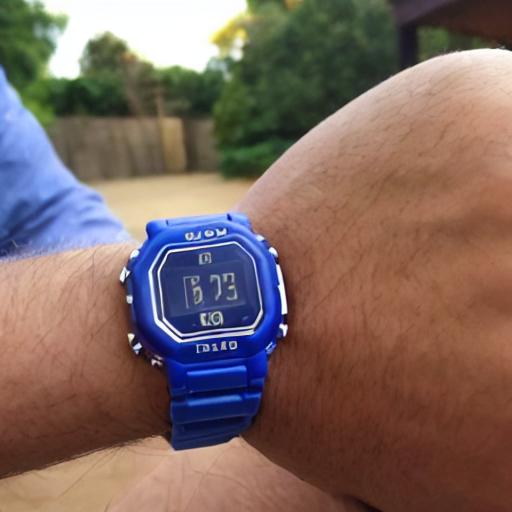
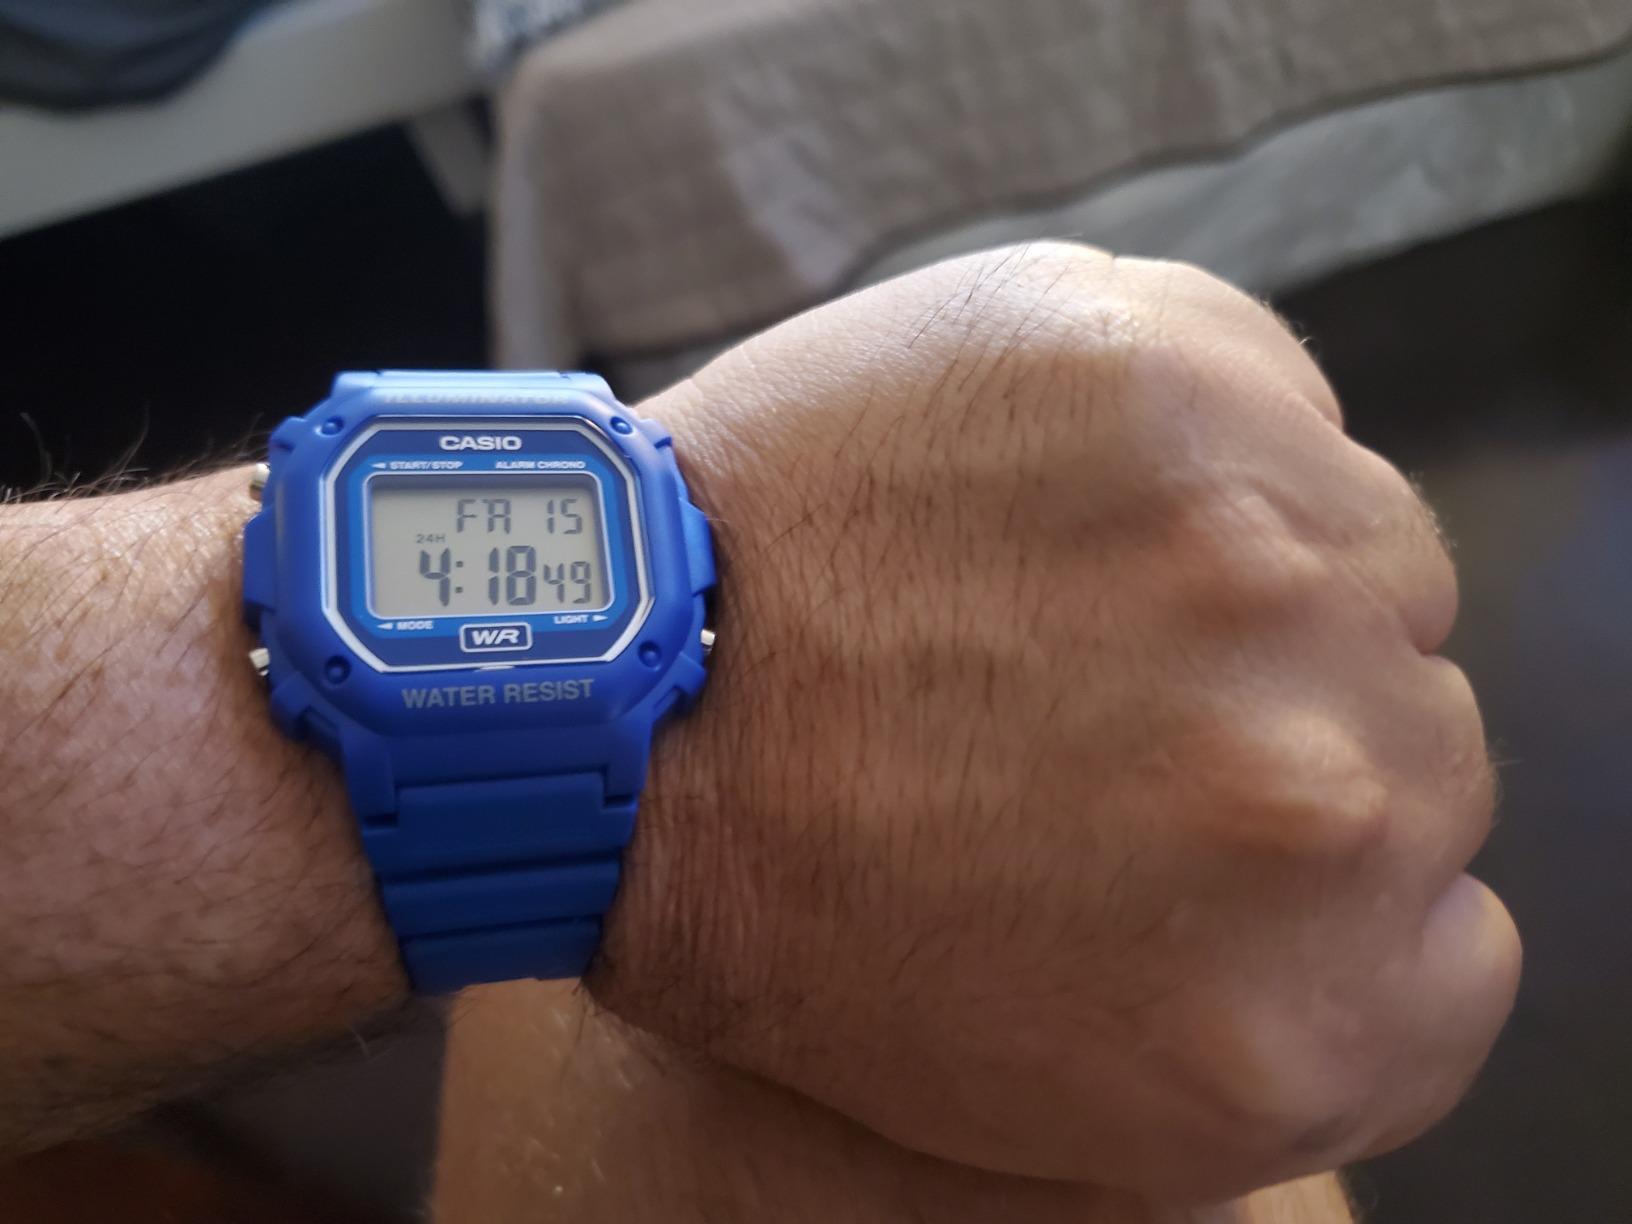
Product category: accessories_watch
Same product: no